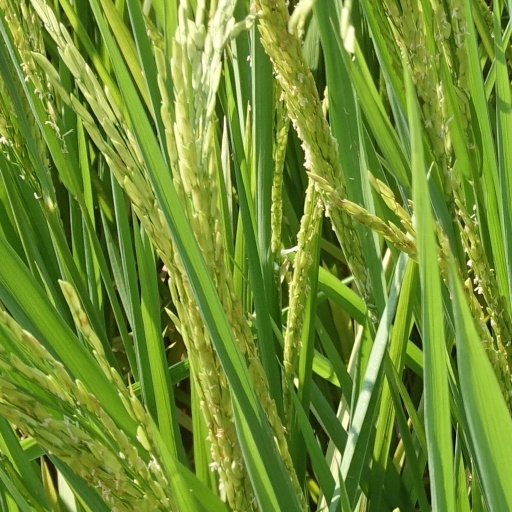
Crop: rice